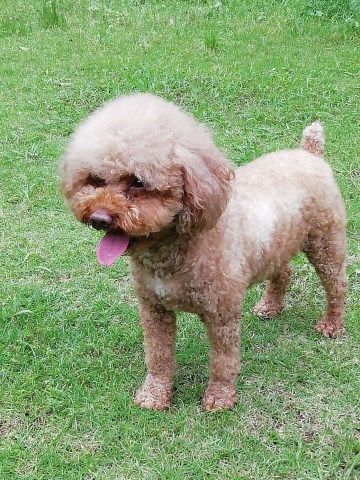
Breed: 2925-n000114-toy_poodle